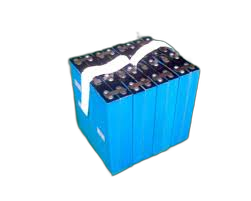
Waste category: battery